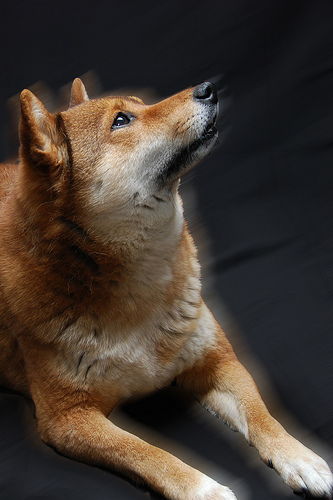
Breed: shiba inu